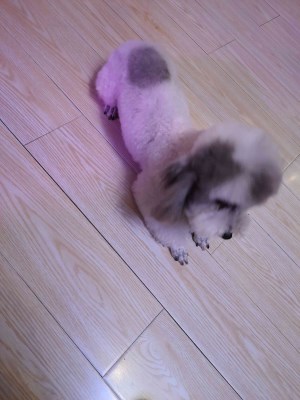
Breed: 7449-n000128-teddy